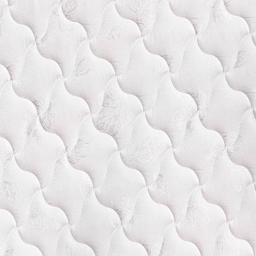
a close - up background of a white mattress